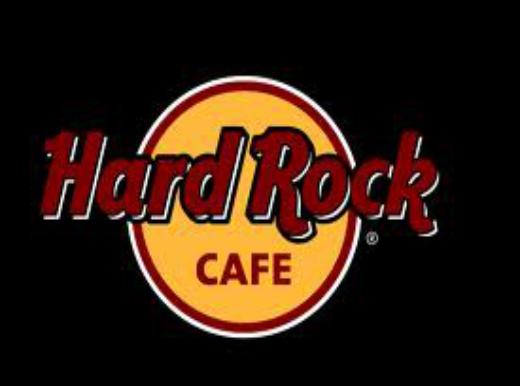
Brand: Hard Rock Cafe
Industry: Food